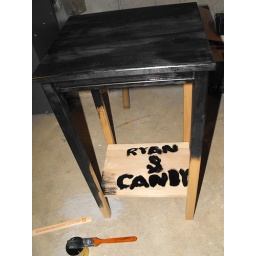
We stained the end table in the living room. I also stained my wine glass and my hair.